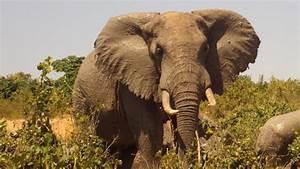
elephant